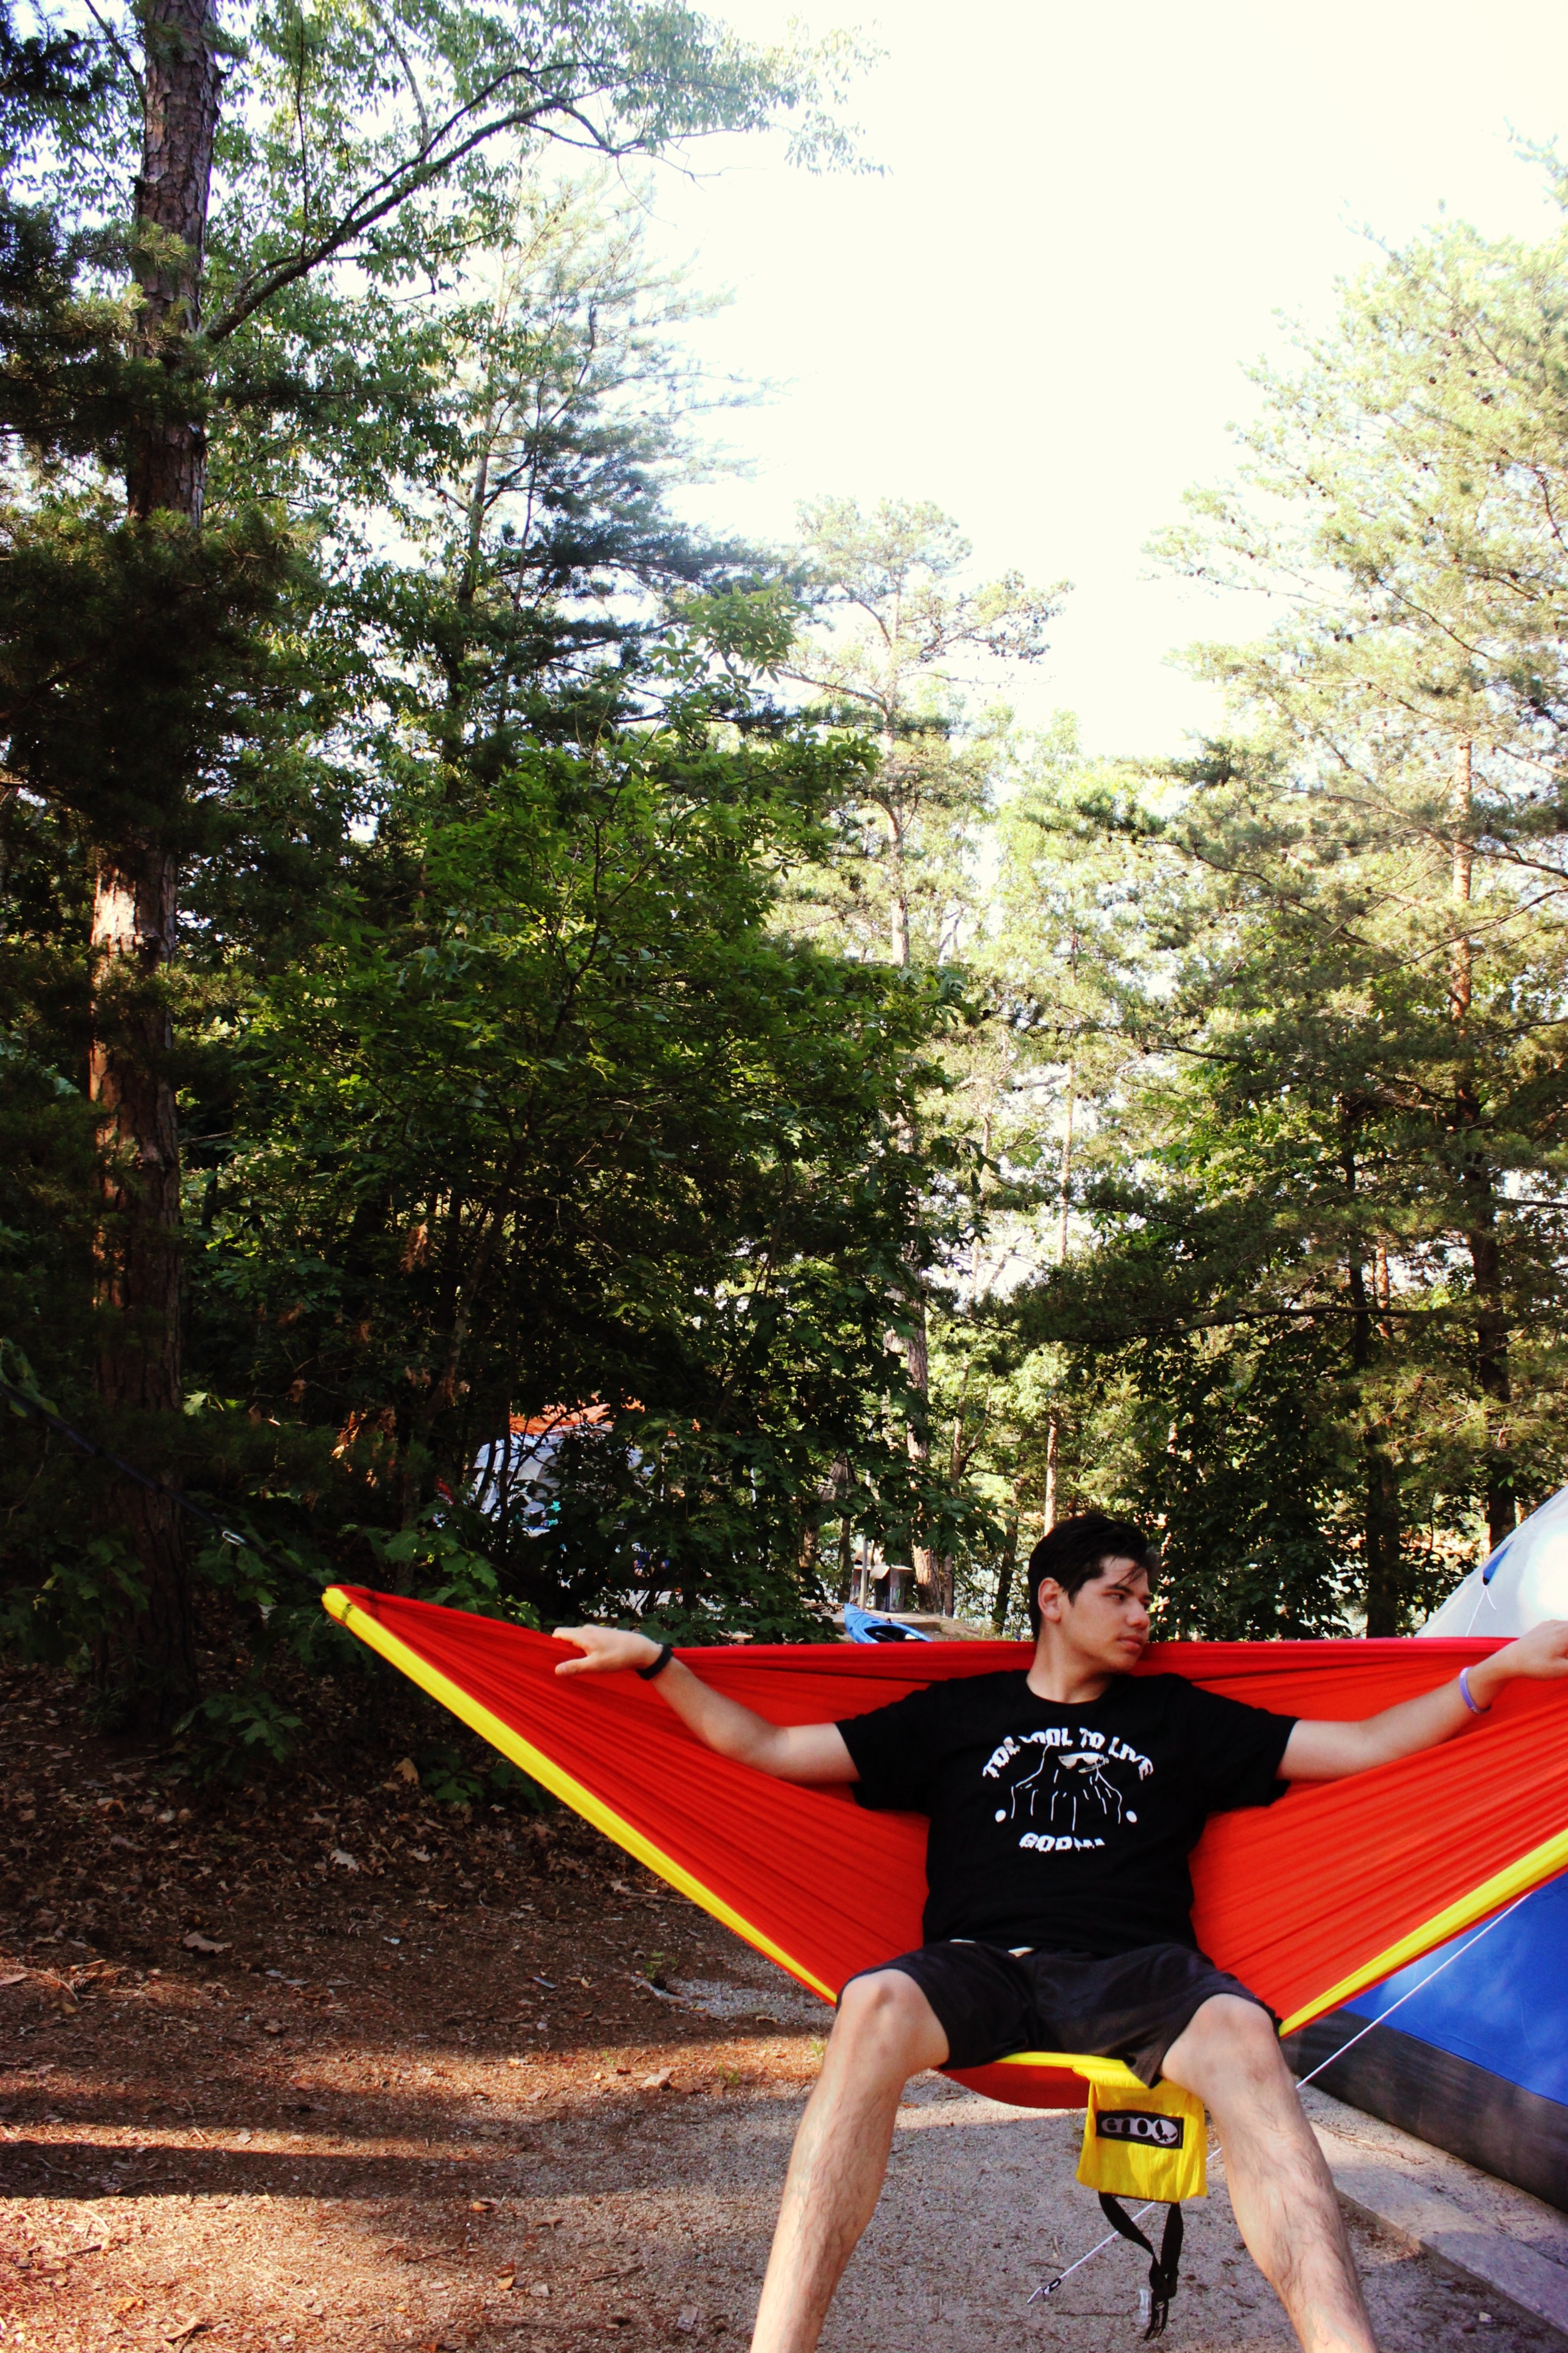
spring, leisure, season, playground